List of deaths on eight-thousanders

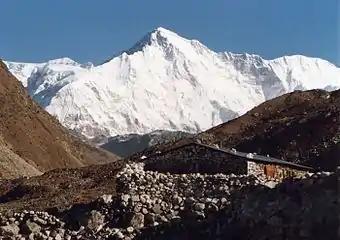
The summit of Cho Oyu, as seen from Gokyo.

Cho Oyu is the world's sixth-highest mountain at 8,188 meters (26,864 ft) above sea level. Standing on the China Tibet–Nepal Province No. 1 border, the mountain is the westernmost major peak of the "Khumbu" sub-section of the Mahalangur Himalaya 20 kilometers west of Mount Everest. Its standard northwest ridge route features generally moderate slopes, and it is close to Nangpa La, a glaciated pass that serves as the main trading route between the Tibetans and the Khumbu's Sherpas. For these reasons, Cho Oyu is considered the easiest 8,000-meter peak to climb. As of December 2024, there had been 4,027 successful summits and 52 deaths on the mountain.